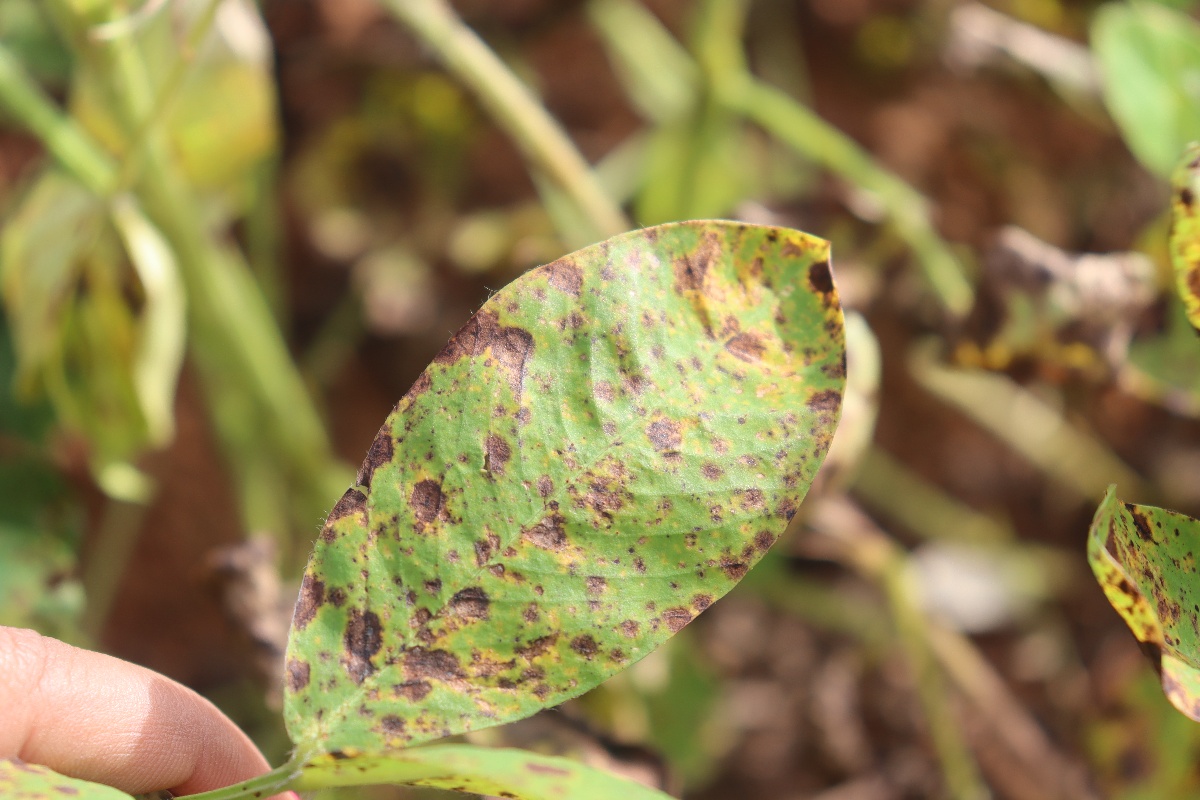
Label: late leaf spot